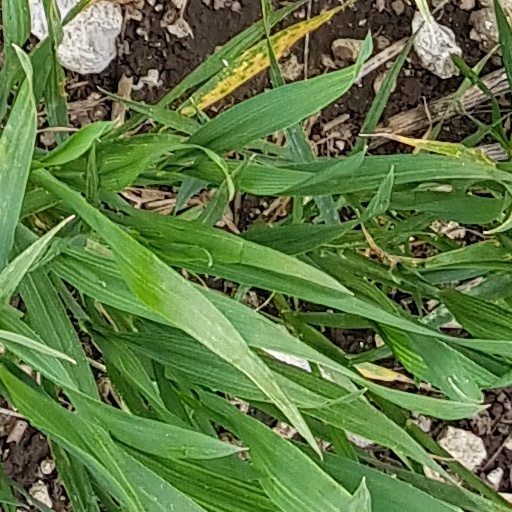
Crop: wheat